Organization of the Black Sea Economic Cooperation

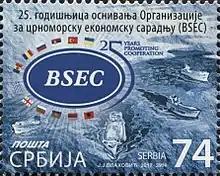
Commemorating 25th Anniversary of BSEC on 2017 post stamp of Serbia

Related bodies of BSEC carry out their functions due respect to the principles of BSEC defined in the Summit Declaration of 25 June 1992 and in the Charter. They have their own budget.